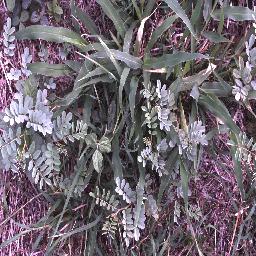
Label: negative